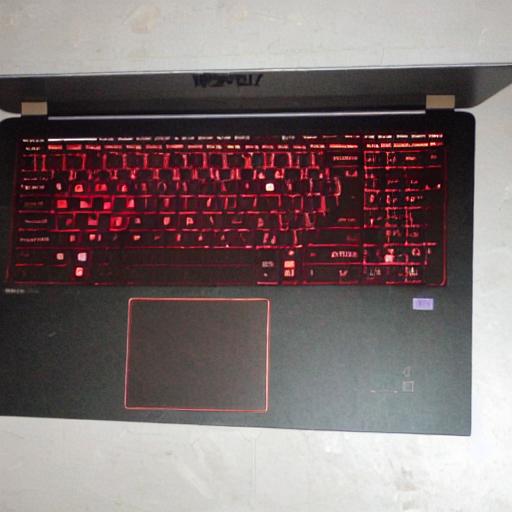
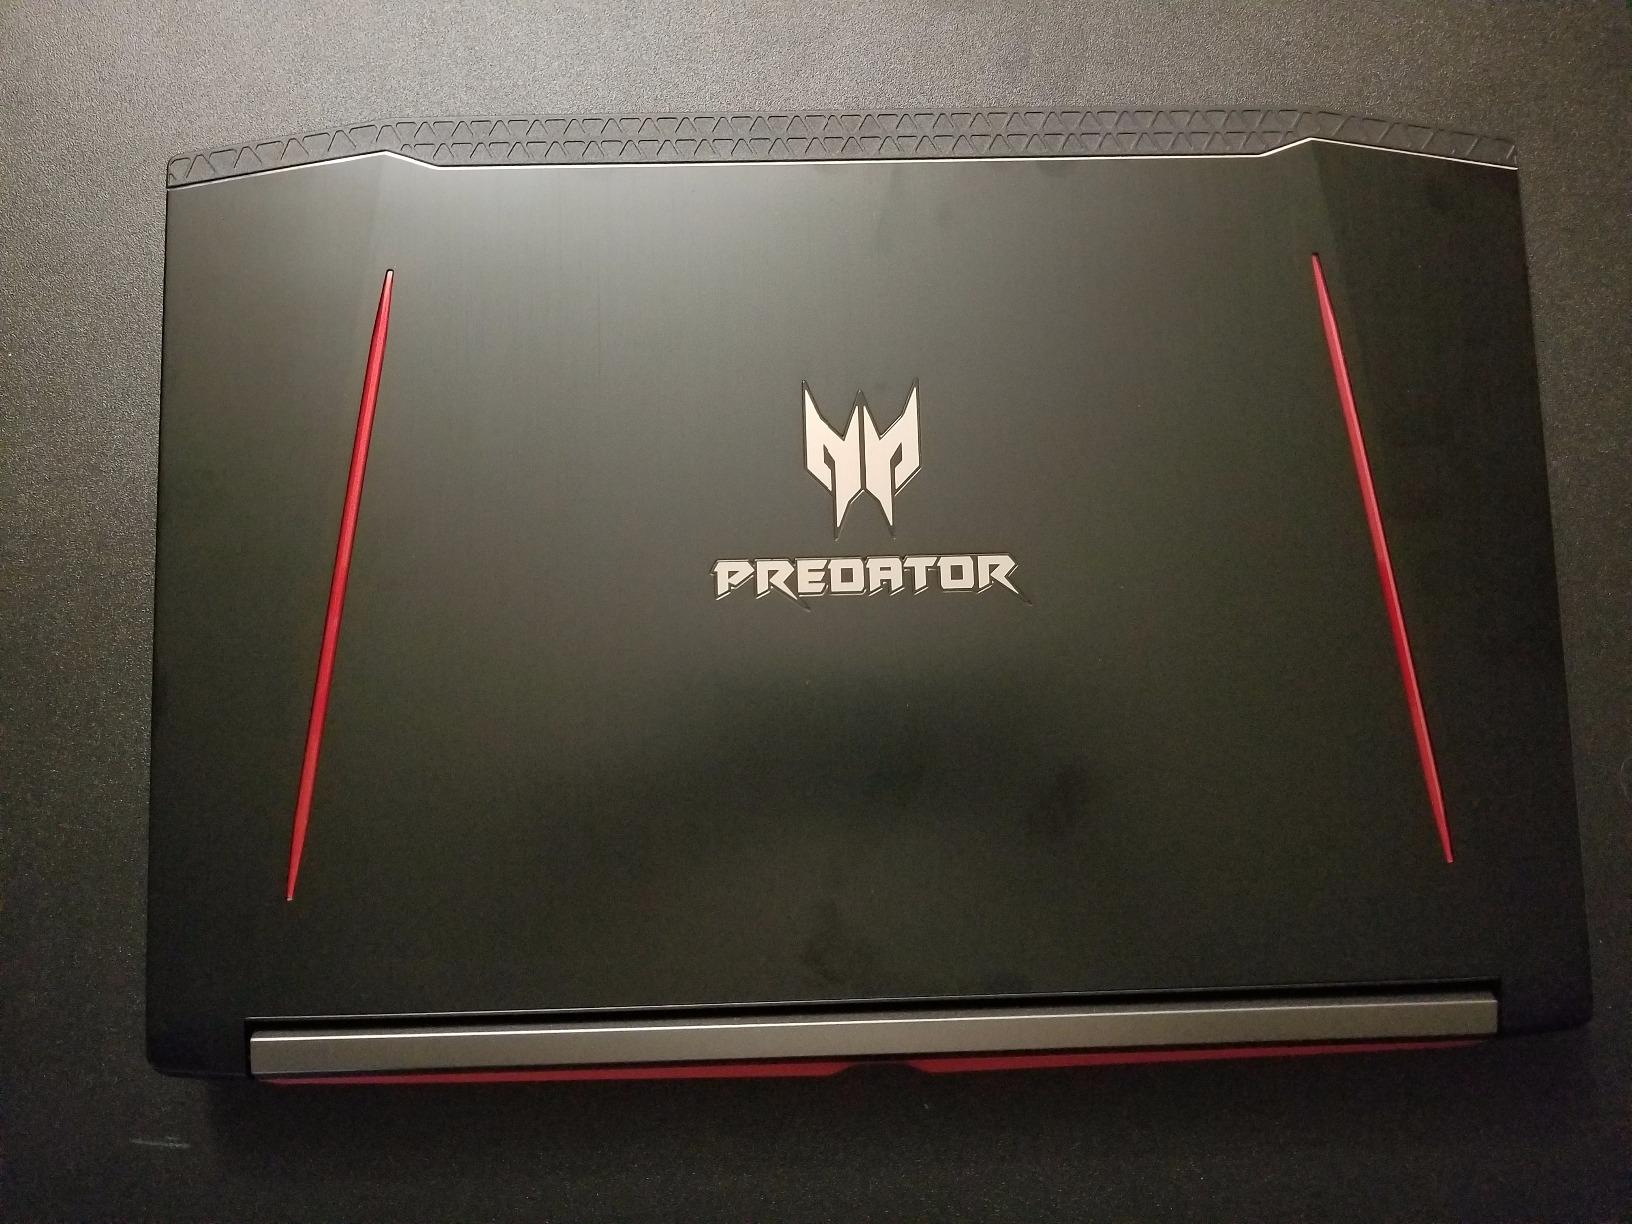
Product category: laptop
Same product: no